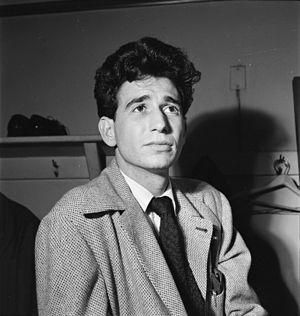
Sheldon 'Shelly' Manne était un batteur et chef d'orchestre américain. Il est une figure légendaire du Jazz West Coast.